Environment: lab
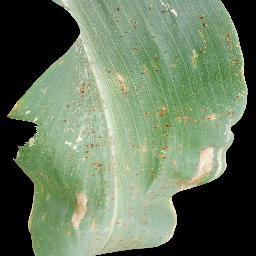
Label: common_rust